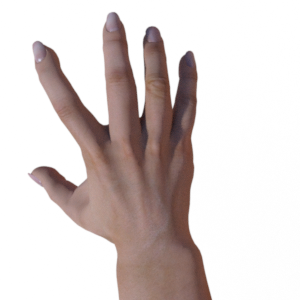
Label: paper